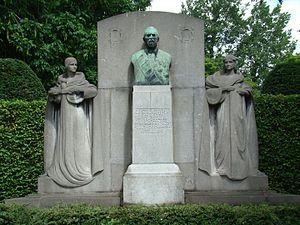
Astridpark , Courtrai (Flandre occidentale, Belgique)